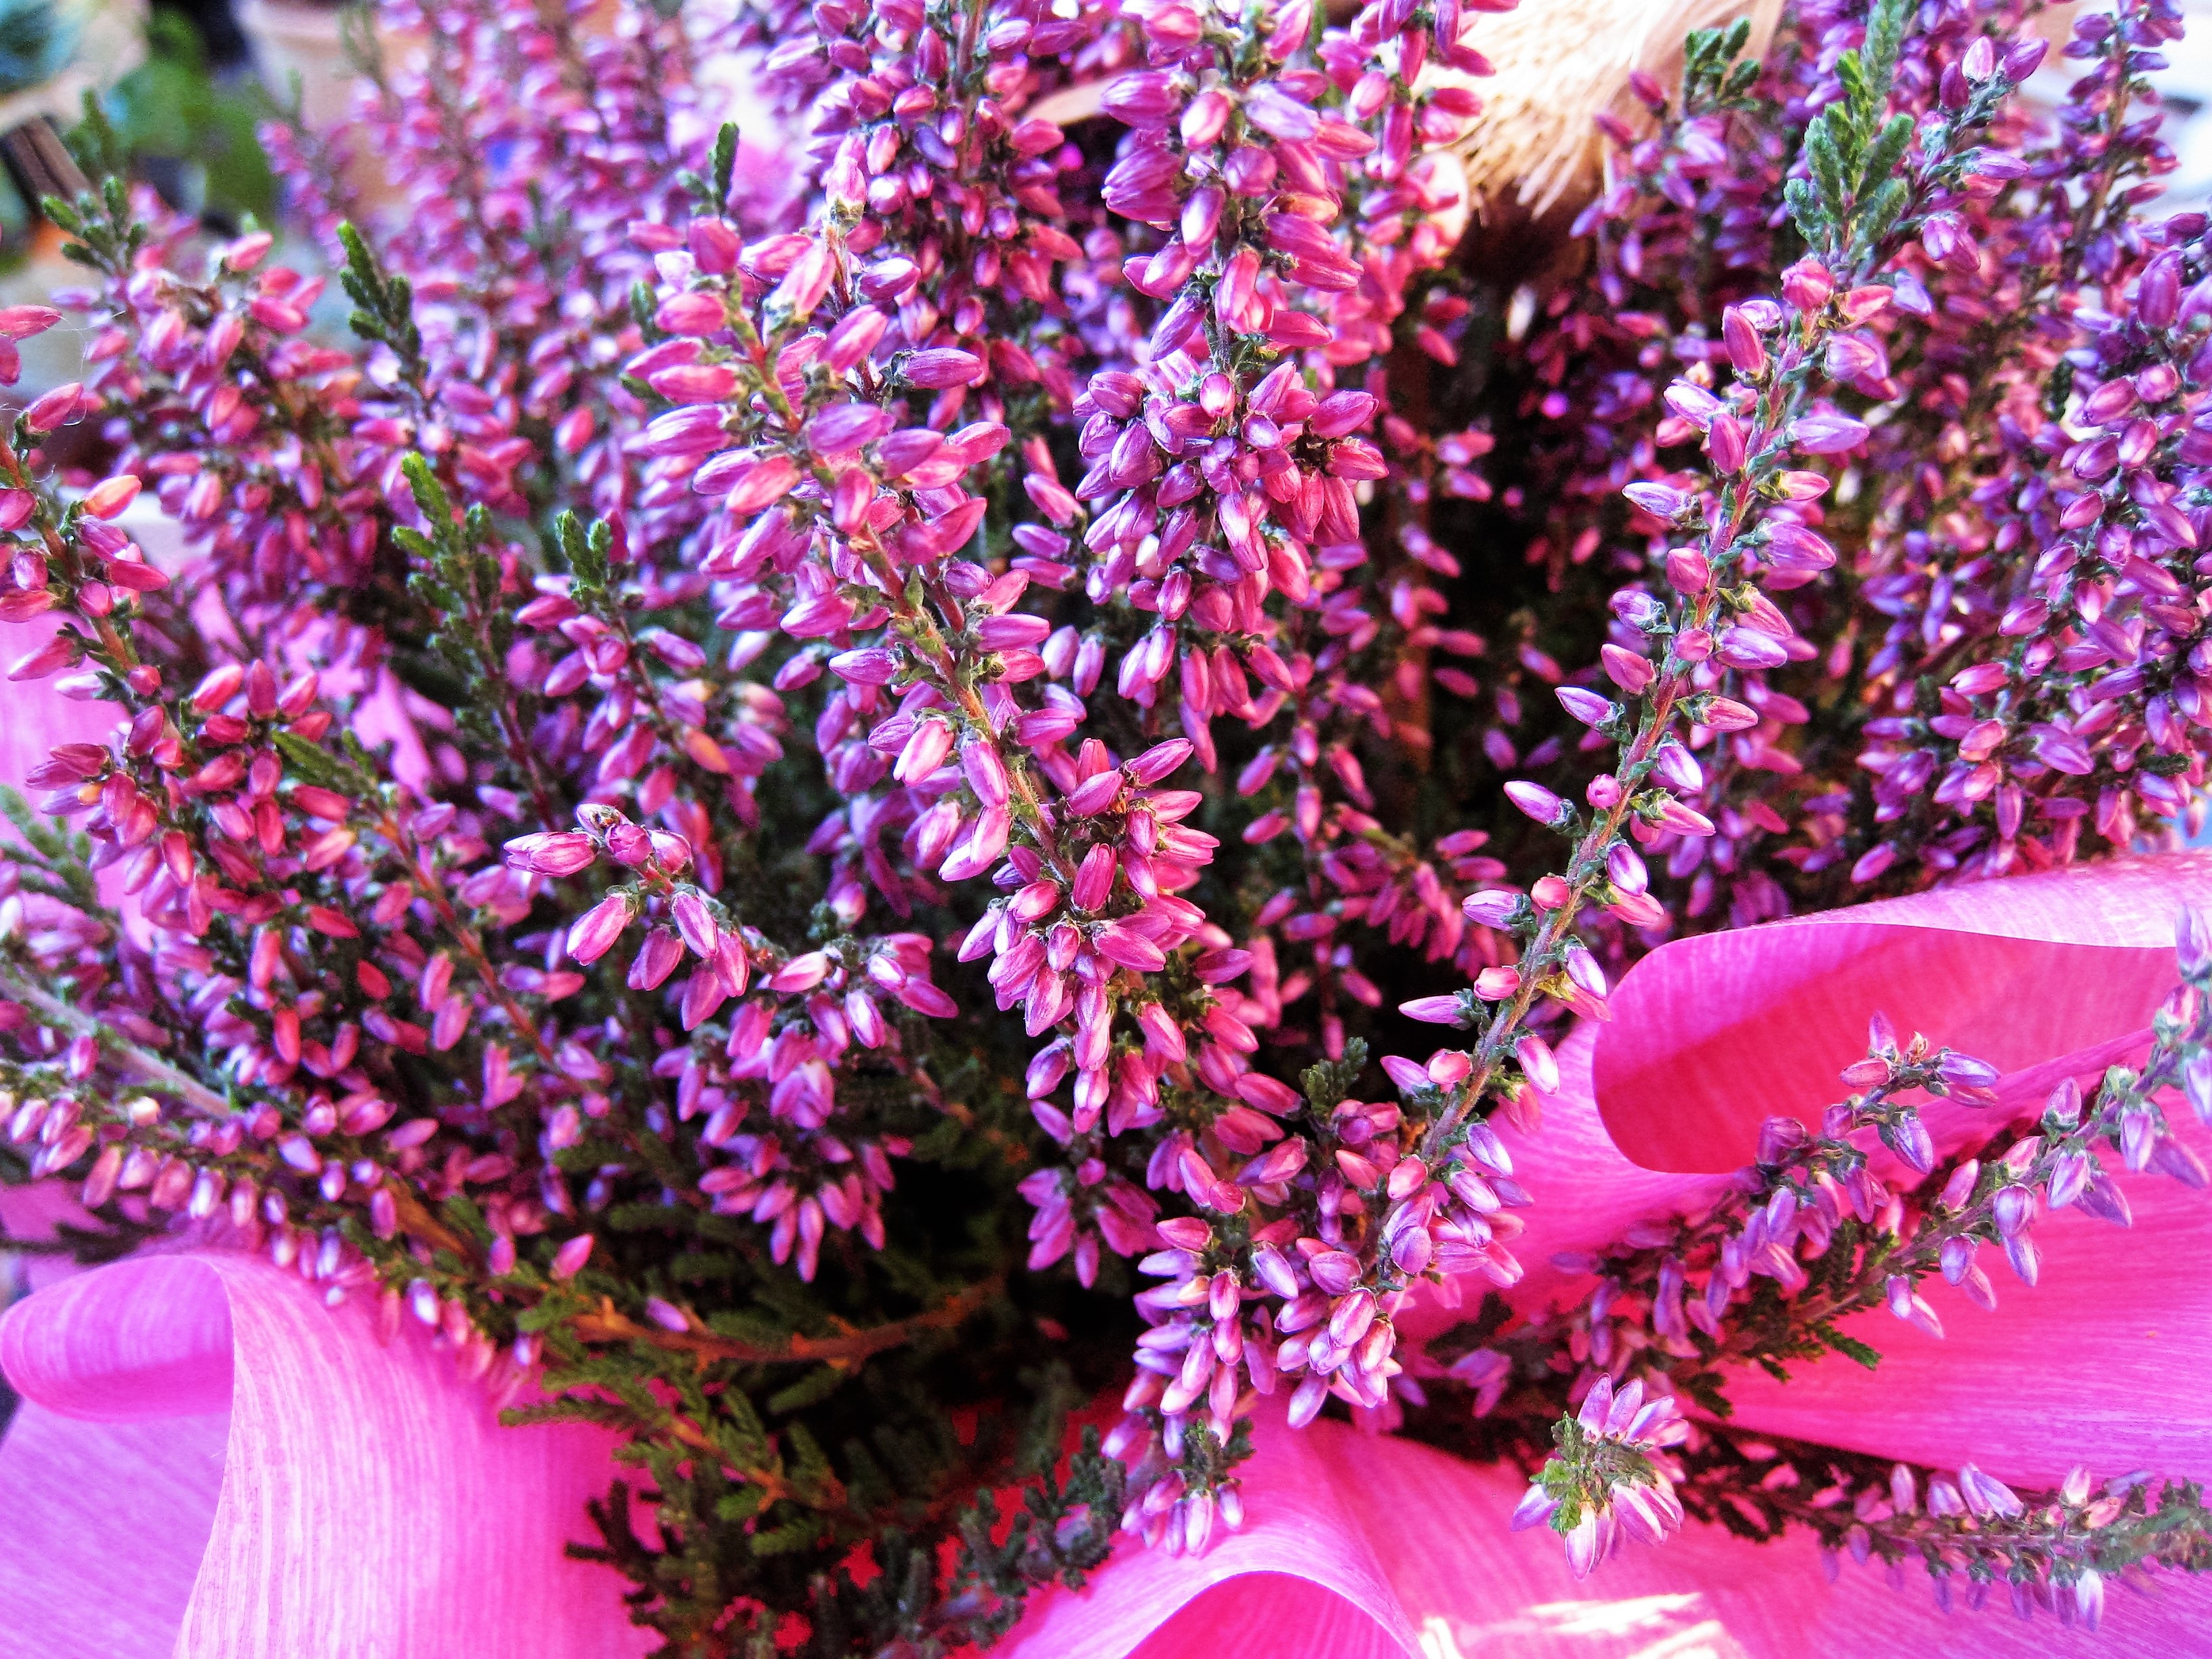
blossom, plant, flower, autumn, botany, pink, flora, shrub, autumn flower, floristry, heide, autumn decoration, herbstdeko, flowering plant, land plant, pagan pot, herbstplanze